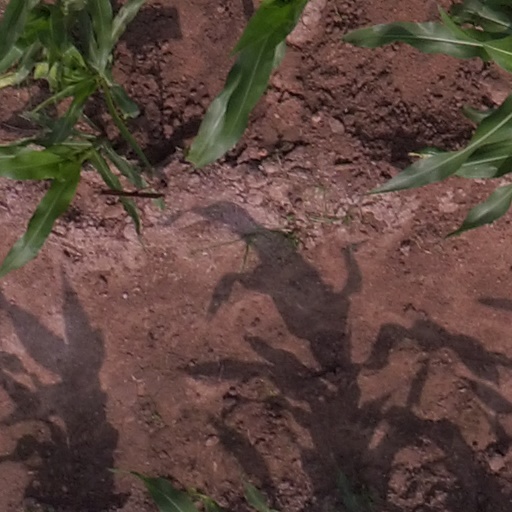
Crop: maize; corn